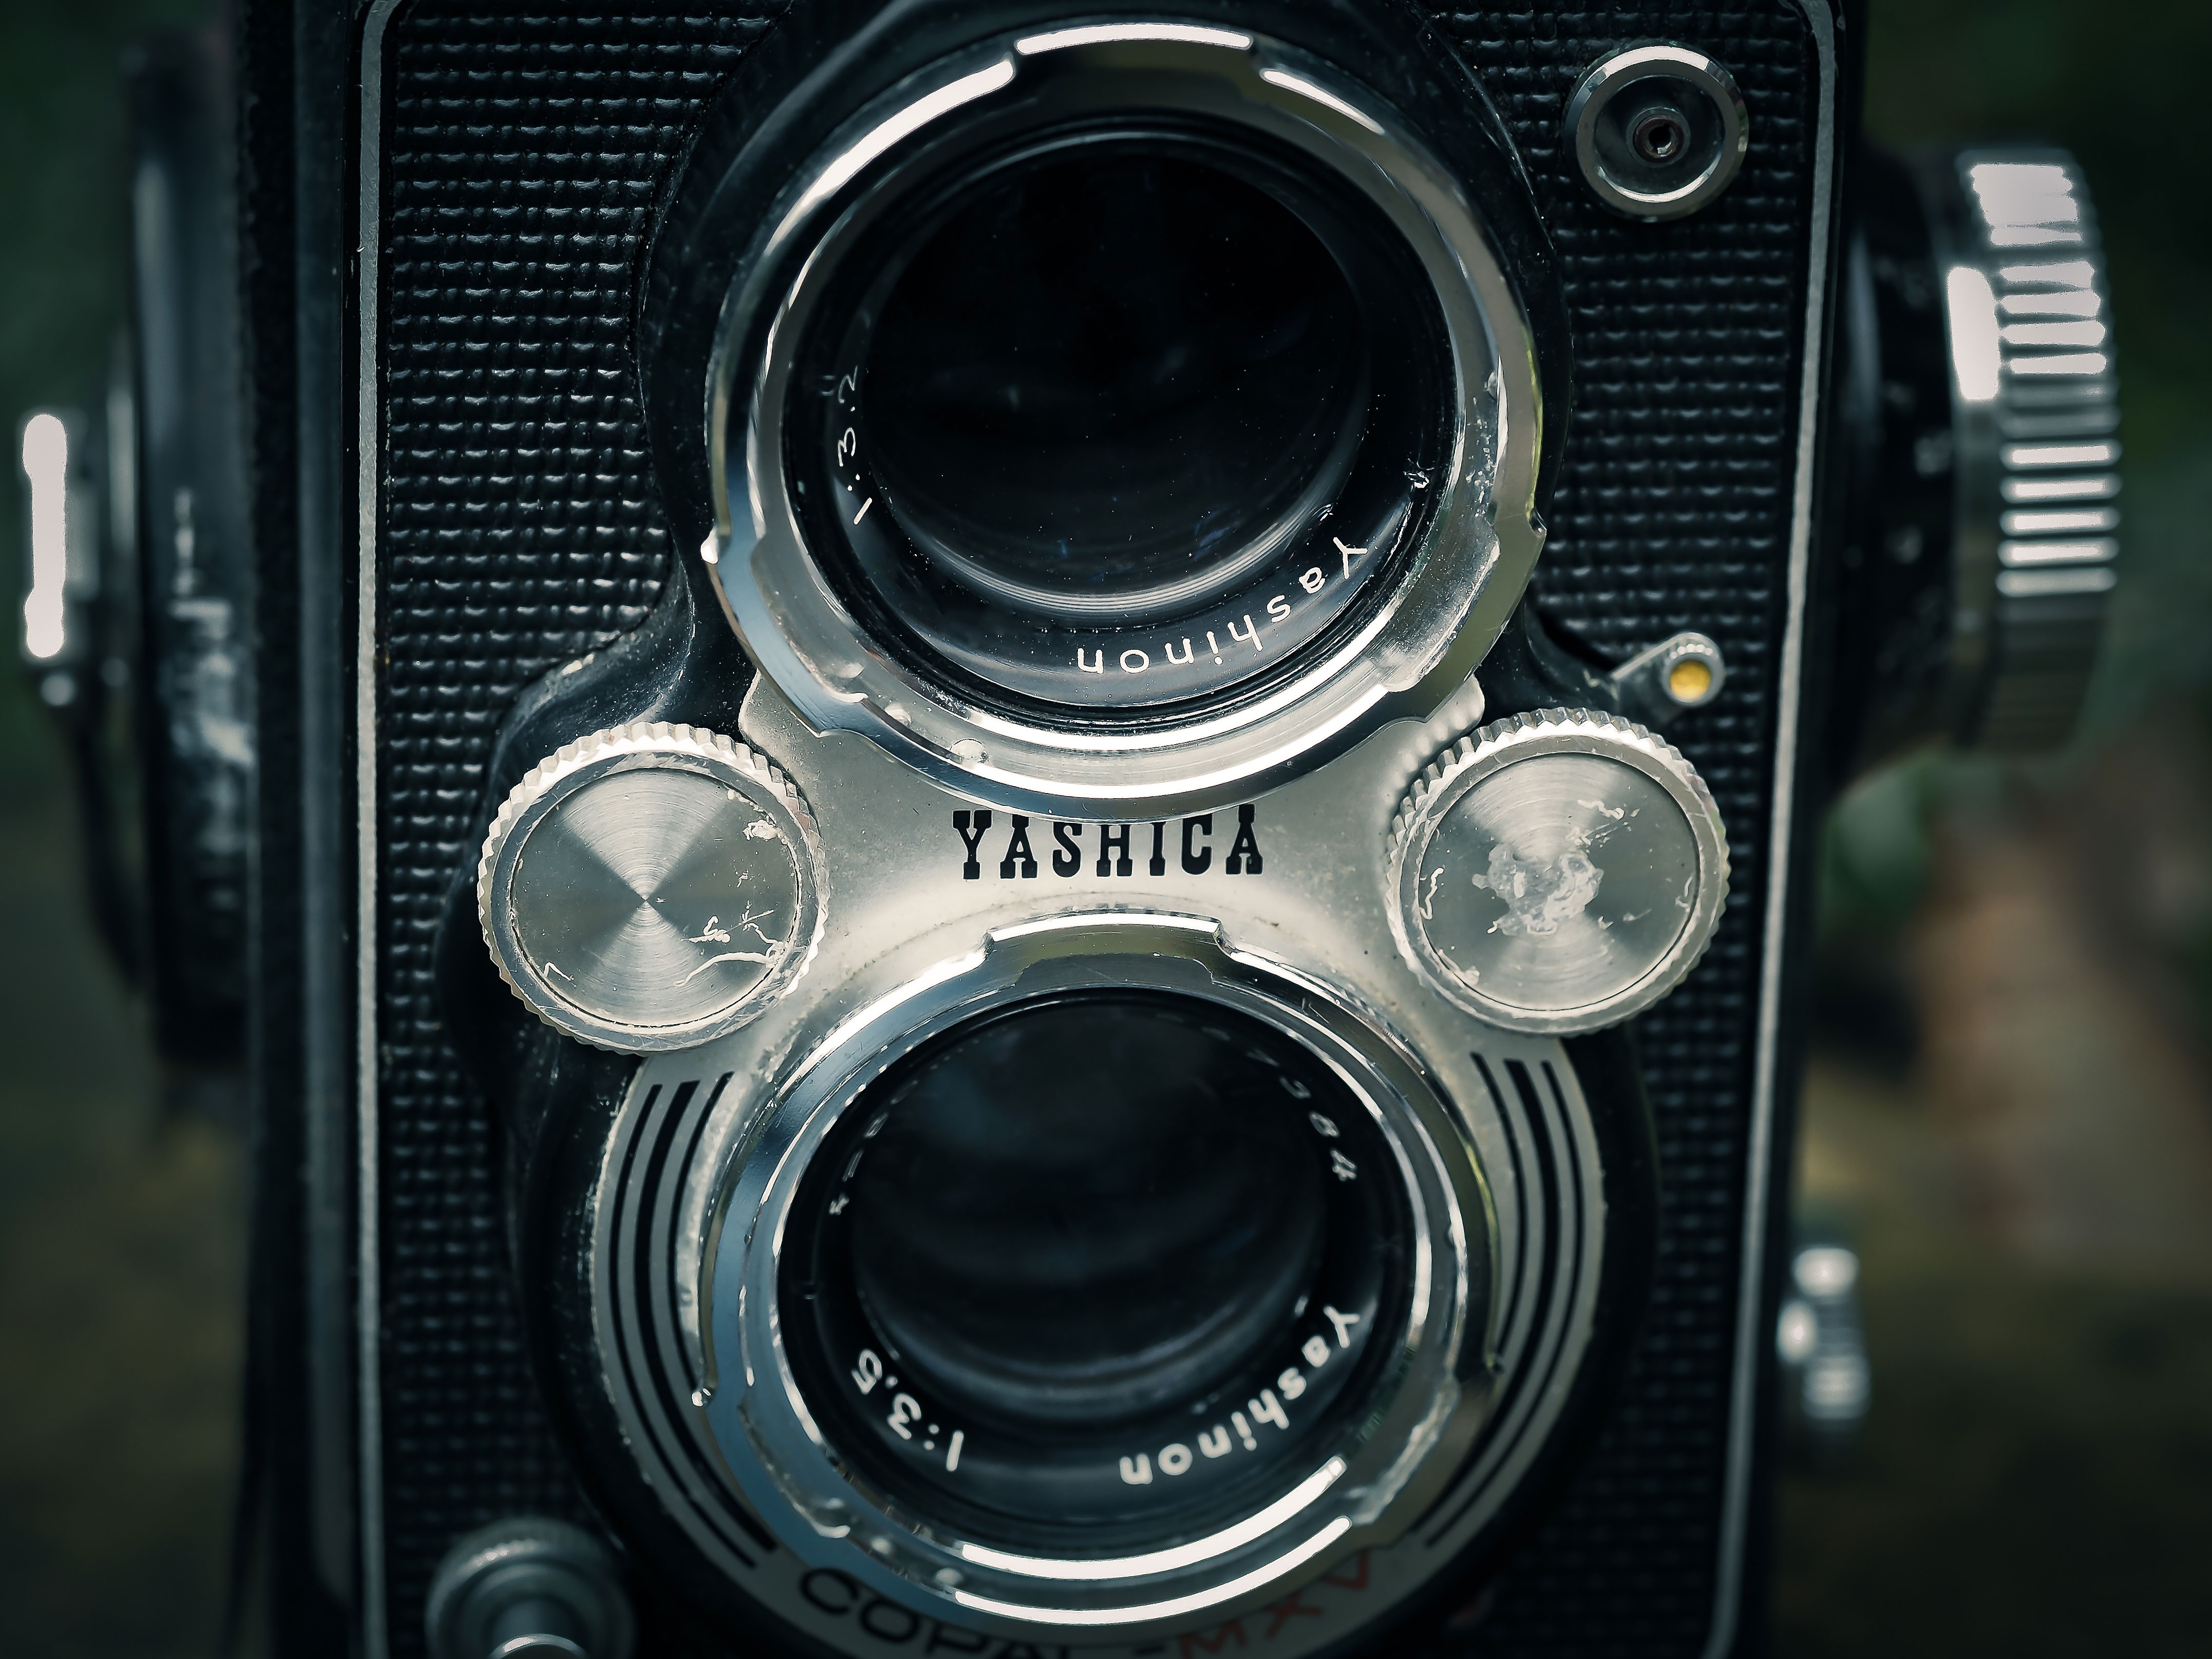
black and white, camera, photography, vintage, wheel, retro, old, analog, vehicle, nostalgia, monochrome, shutter, old camera, reflex camera, digital camera, yashica, photograph, camera lens, photo camera, rangefinder camera, digital slr, single lens reflex camera, cameras optics, mirrorless interchangeable lens camera